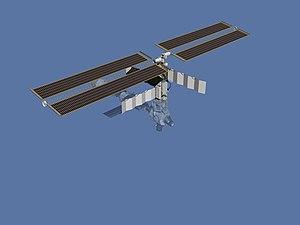
La poutre de la Station spatiale internationale est une structure métallique de plus de 100 mètres de long qui porte les radiateurs qui dissipent l'excès de chaleur de la Station et les panneaux solaires qui lui fournissent son énergie. La poutre sert également de réceptacle à des palettes destinées à recevoir des expériences scientifiques. Elle supporte une voie ferrée sur laquelle circule le support du bras Canadarm 2 qui permet l'assemblage et la maintenance de la Station.